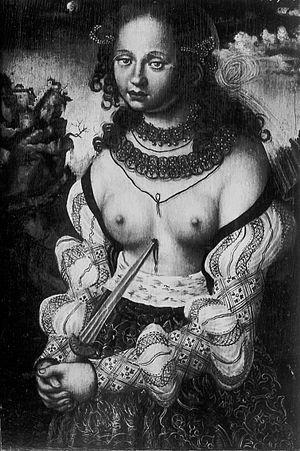
La Madone à la dague d'Aschaffenbourg est une œuvre du peintre allemand Hans Baldung réalisée au XVIᵉ siècle.